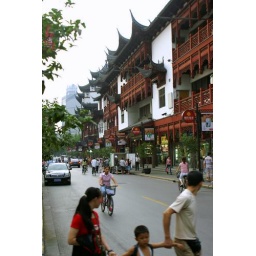
Some Chinese-looking street in the middle of the city, I'd imagine. Look both ways for coasting bikes when crossing the street.